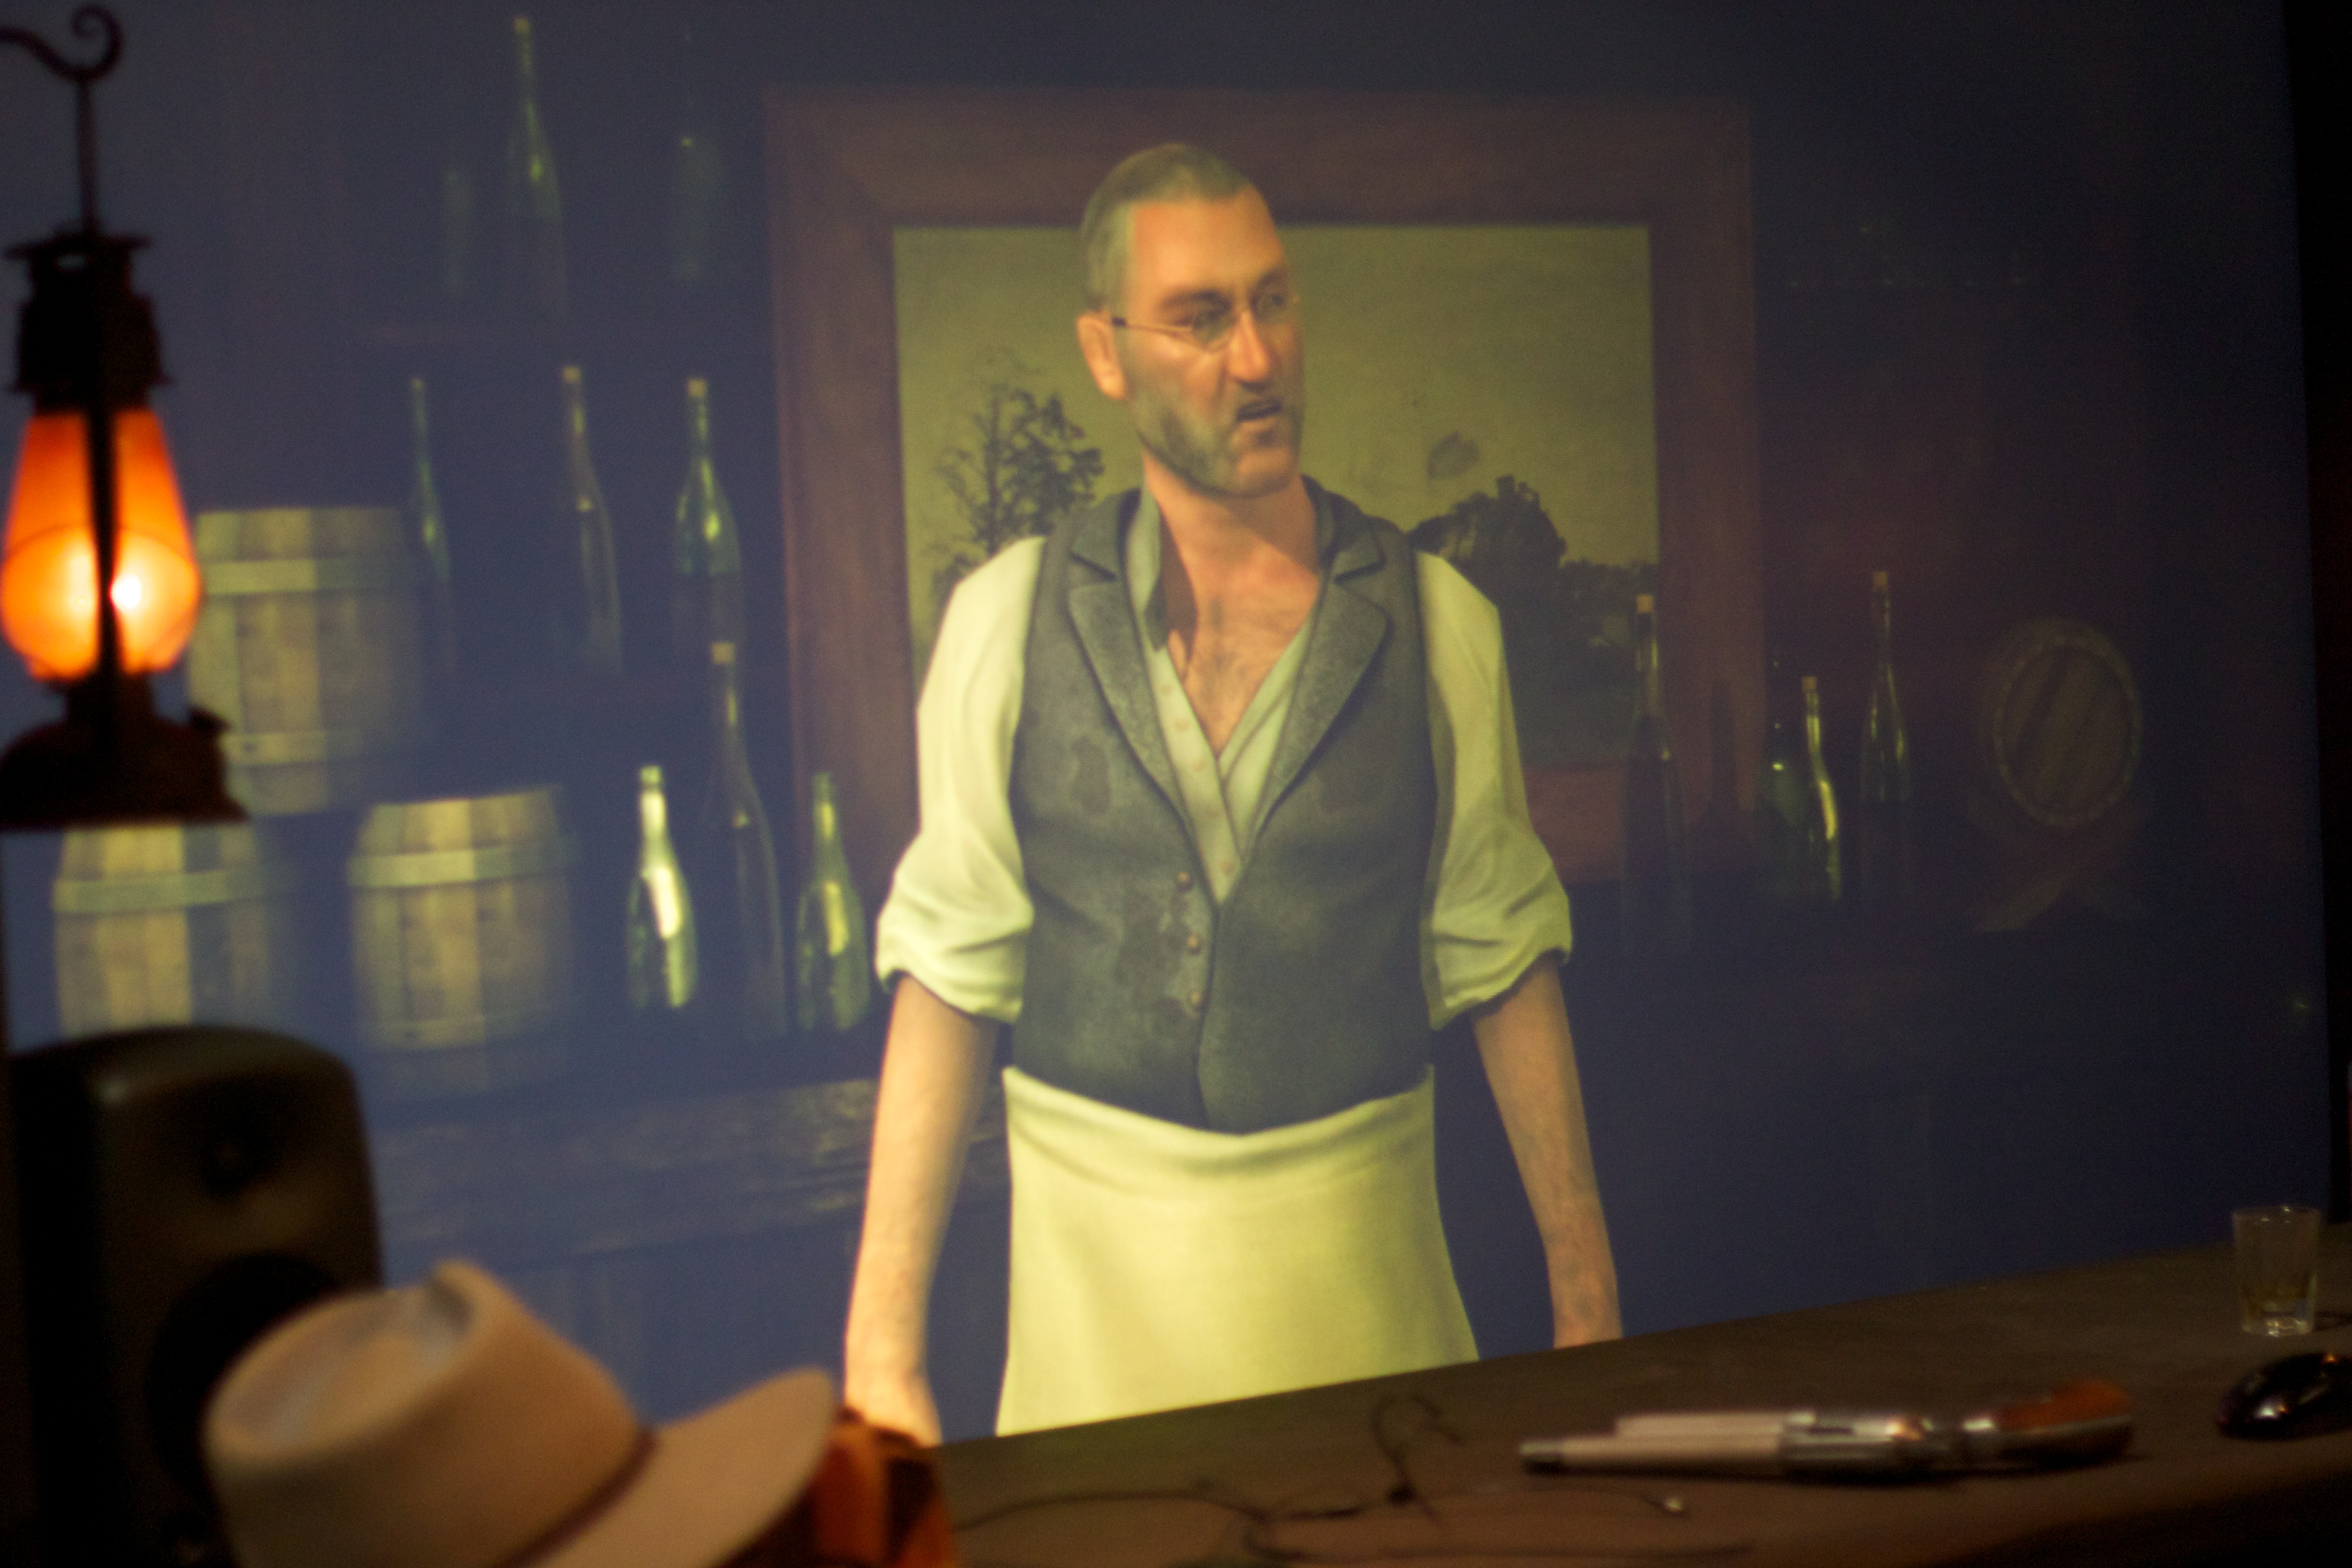
stage, singing